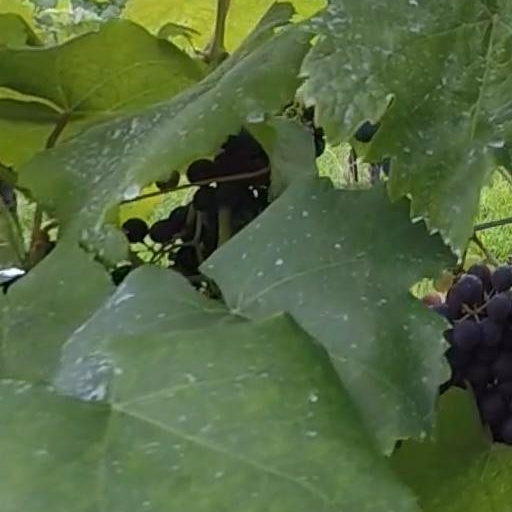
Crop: grape